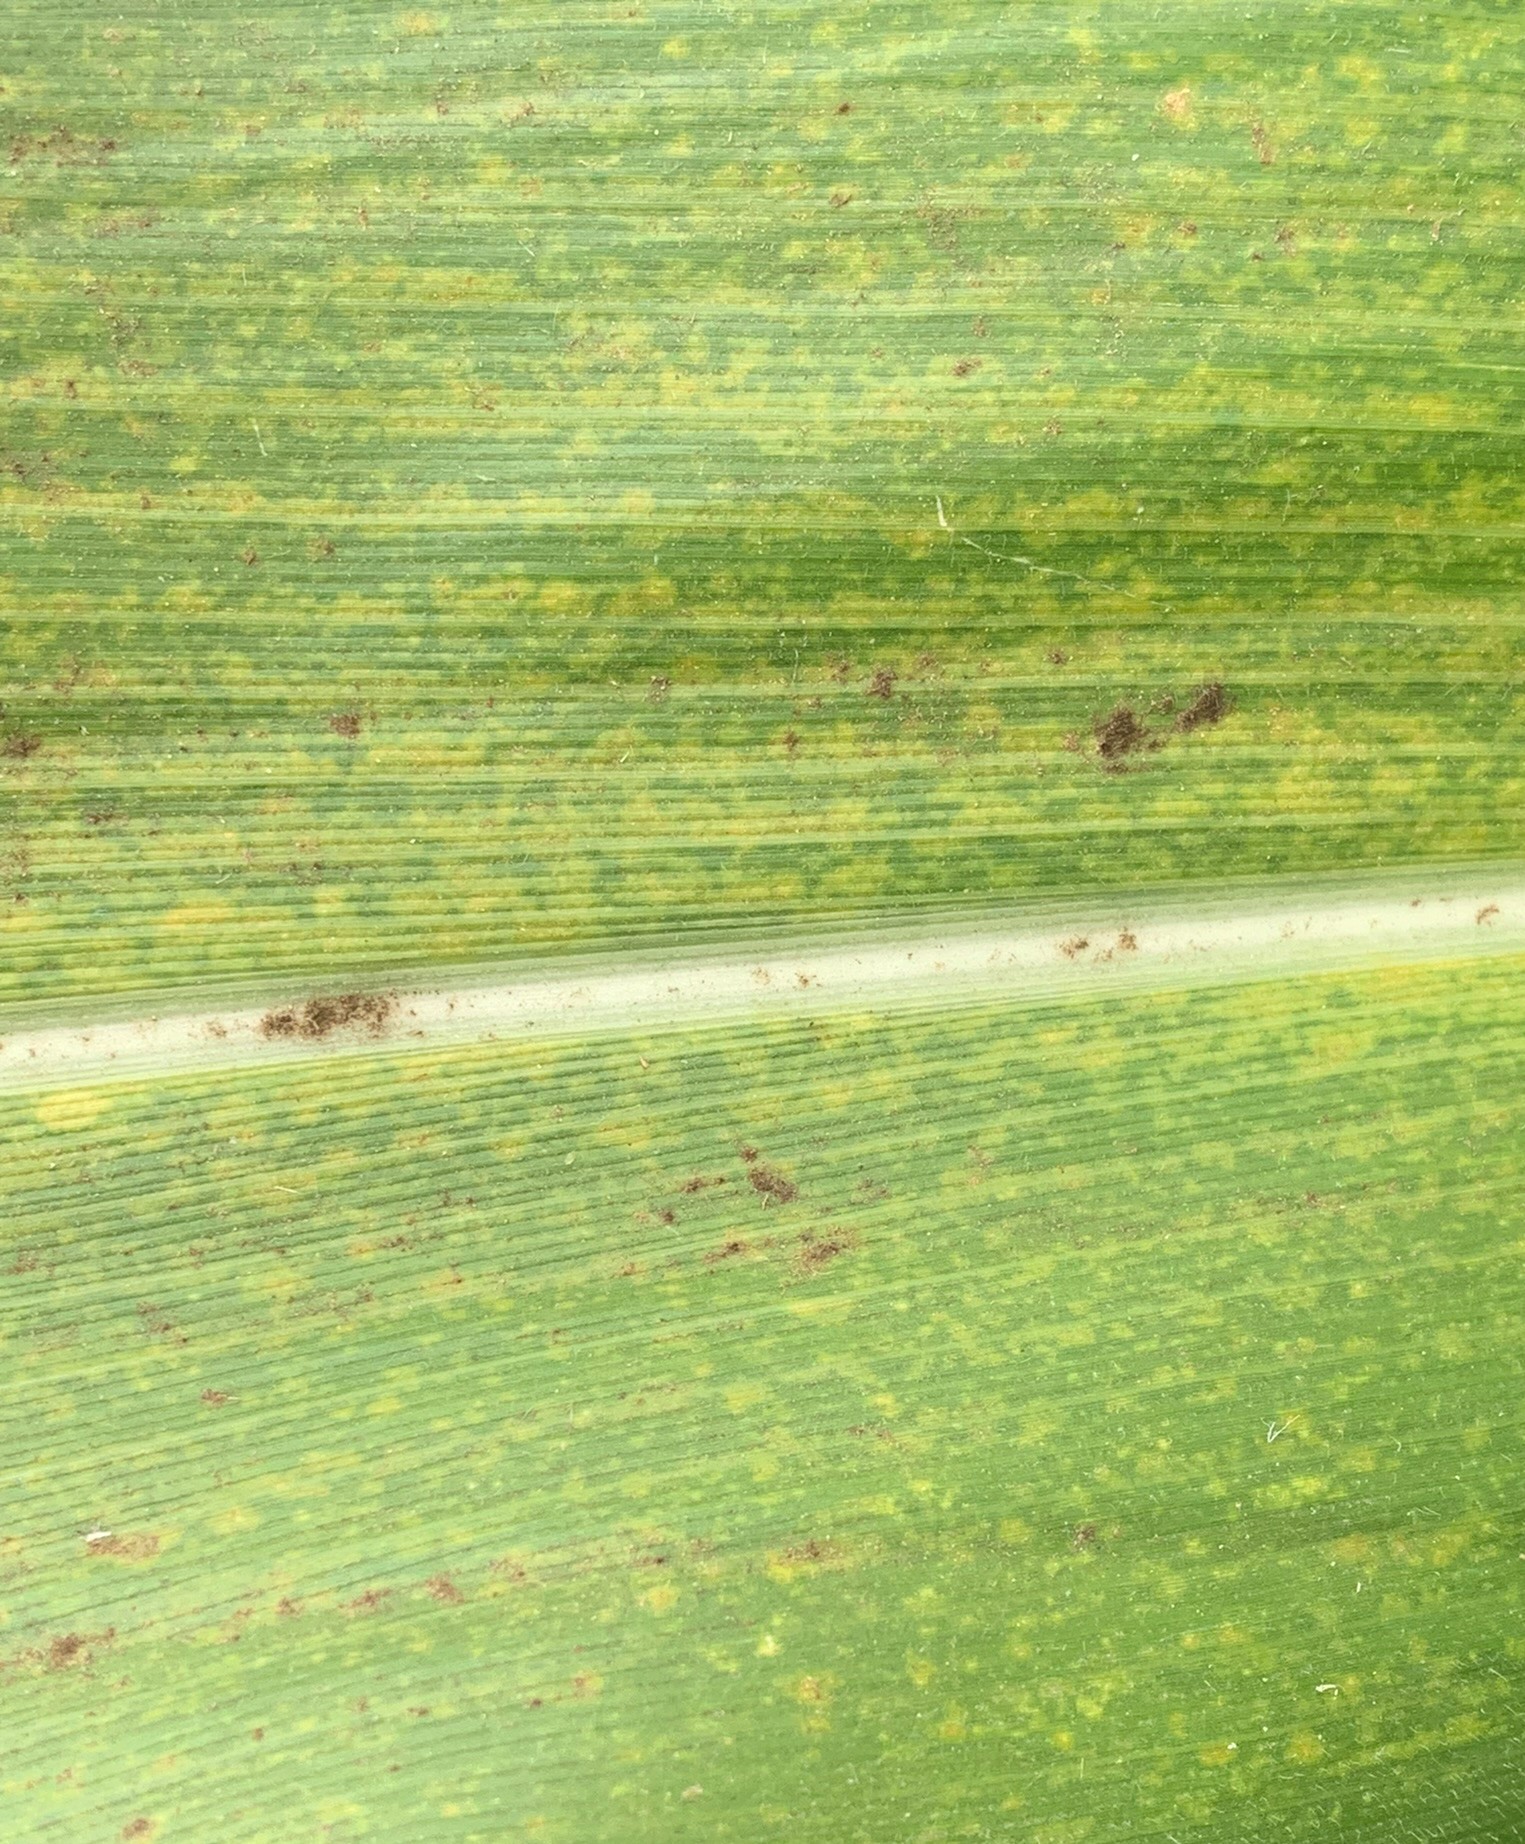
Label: MLN